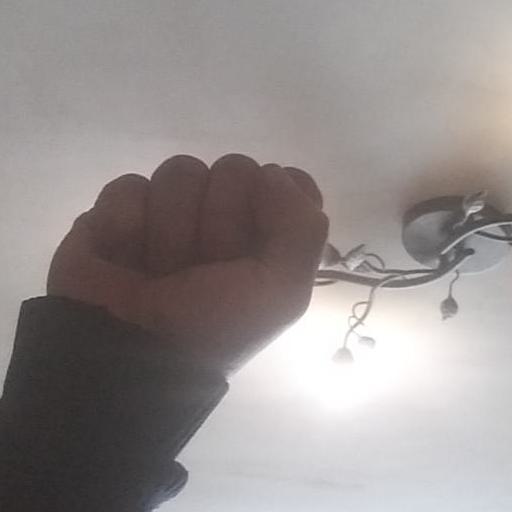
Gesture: fist